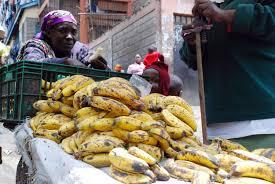
Mara mingi ukienda kununua ndizi ni Bora ununue ndizi ambayo ngoziYake haiko safi sana lazima tu ikue na mahali fulani hiko na uchafu ama rangi ingine lakini uliona Ile ambayo haina aah uchafu wote ule utaogopa hiyo.